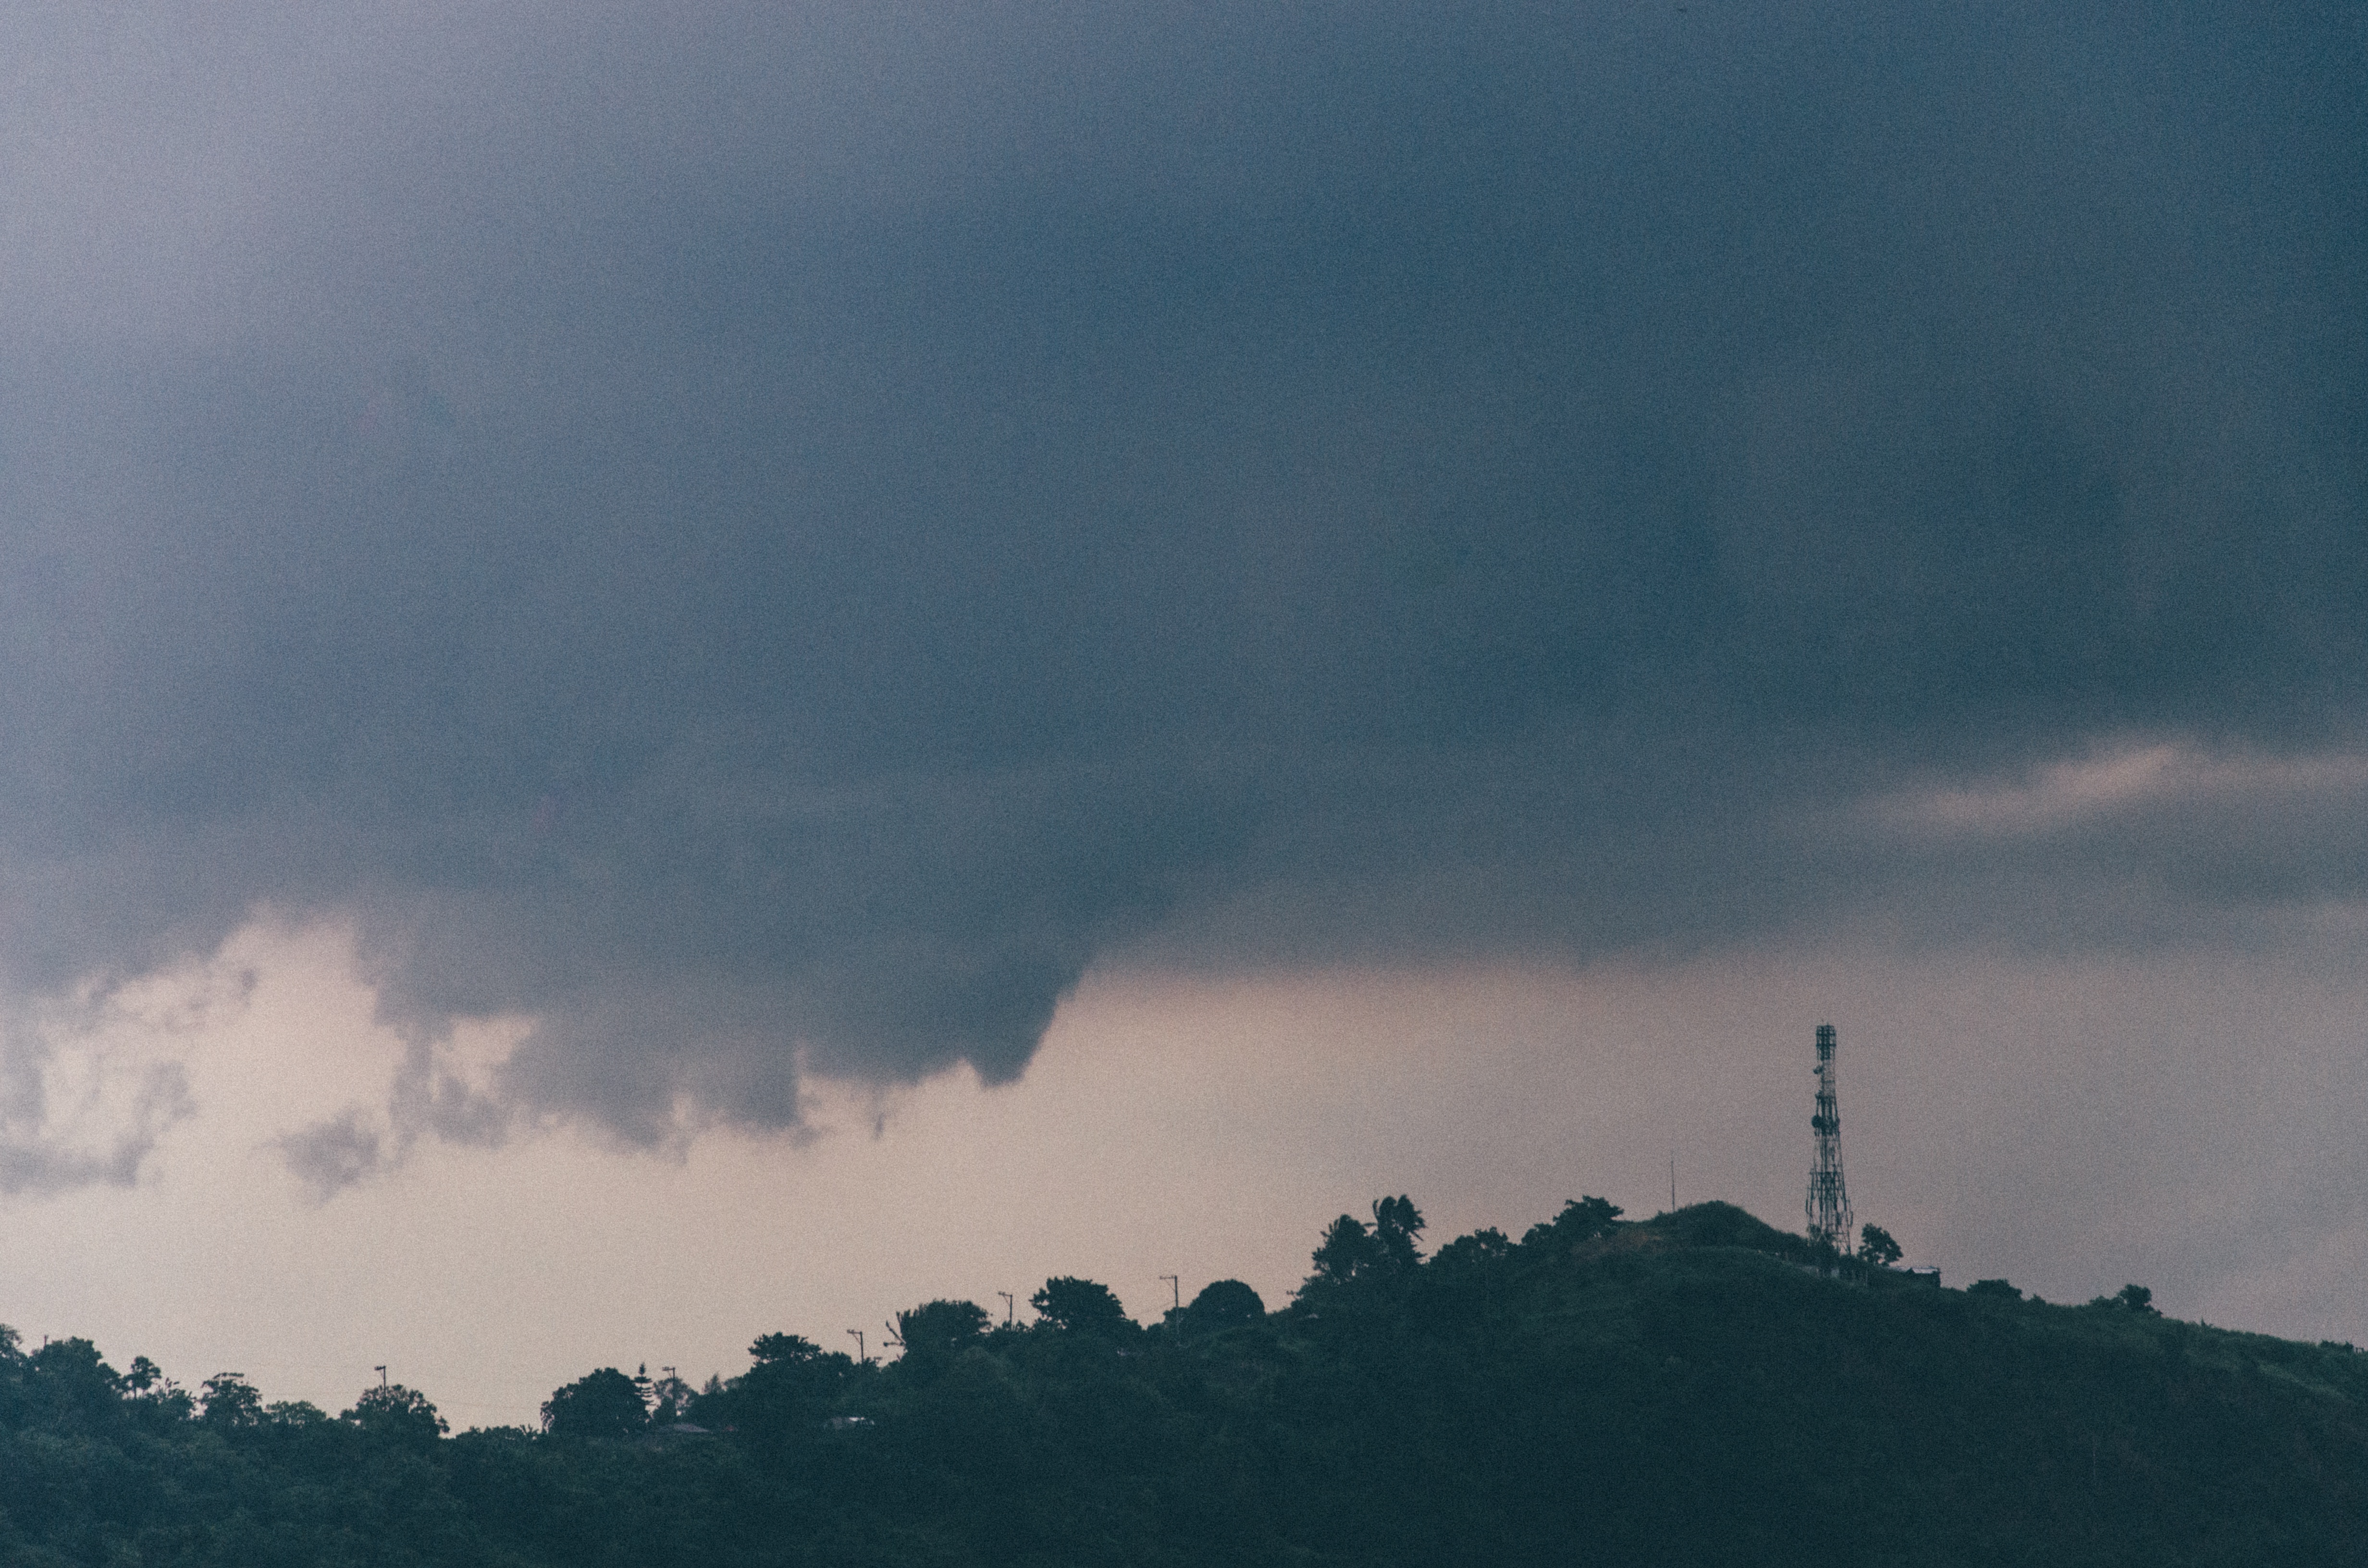
cloud, sky, wind, atmosphere, weather, storm, thunder, thunderstorm, meteorological phenomenon, atmospheric phenomenon, atmosphere of earth